Labour Party (Netherlands)

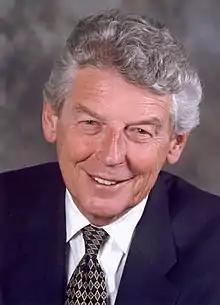
Wim Kok, Third Way party leader (1986–2001) and Prime Minister (1994–2002)

After the 1989 general election, the PvdA returned to cabinet together with the CDA. Kok became Deputy Prime Minister to CDA leader Ruud Lubbers. The PvdA accepted the major economic reforms of the previous Lubbers cabinets, including privatisation of public enterprises and reform of the welfare state. They continued these policies in this cabinet. The cabinet faced heavy protest from the unions and saw major political conflict within the PvdA itself.